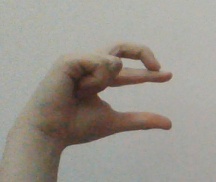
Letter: thal